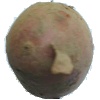
Label: Potato Red 1